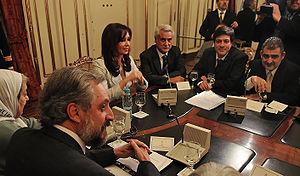
La Loi nᵒ 26522 de Services de communication audiovisuelle a été promulguée le 10 octobre 2009 par la présidente de l'Argentine, Cristina Kirchner. Elle abroge et remplace la loi de radiodiffusion n°22 282, promulguée en 1980 par le général Jorge Rafael Videla, chef de la junte militaire au pouvoir.
Cristina Fernández de Kirchner — appelée Cristina Fernández dans les pays hispanophones, ou parfois Cristina Kirchner —, née Cristina Elisabet Fernández le 19 février 1953 à La Plata, est une femme d'État argentine. Elle est présidente de la Nation de 2007 à 2015 et vice-présidente depuis 2019.